Mashooq (film)

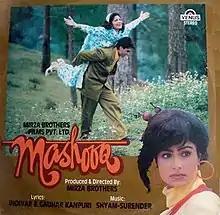
LP Vinyl Records Cover

Mashooq is a 1992 Indian Hindi-language film directed by the Mirza Brothers, starring Ayub Khan, Ayesha Jhulka in lead roles. The film's story is based on "The Taming of the Shrew".